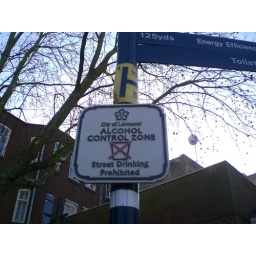
A sign located near the local market in Leicester.